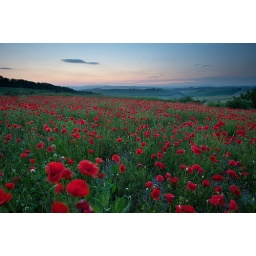
Poppy field below the Tuscan hill town of Montalcino, Italy.